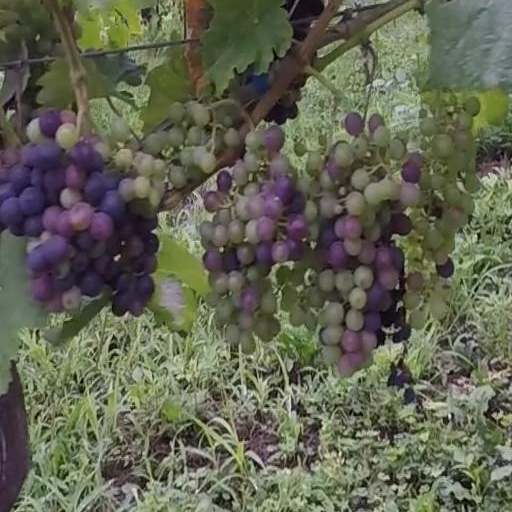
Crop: grape